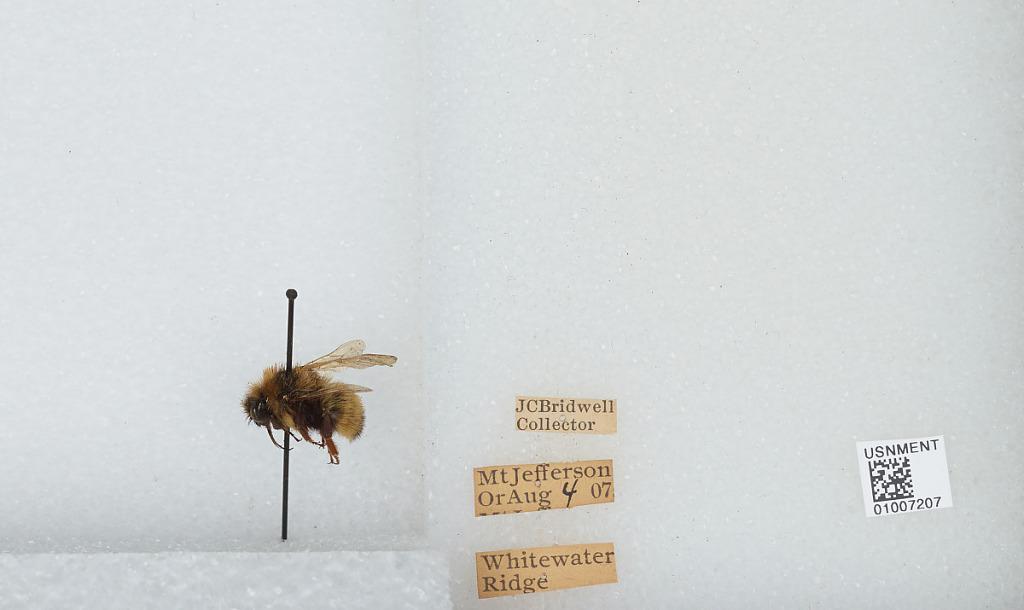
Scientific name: Bombus (Fervidobombus) fervidus fervidus (Fabricius)
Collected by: J. Bridwell
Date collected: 1907-8-4
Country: United States
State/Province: Oregon
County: Linn
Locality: Mount Jefferson, Whitewater Ridge
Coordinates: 44.6742, -121.799